Tintin in Tibet

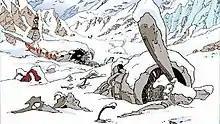
Panel from "Tintin in Tibet", depicting the plane wreckage. When Air India objected to having their plane pictured in a crash, Hergé changed the logo to the fictional Sari-Airways.

Studios Hergé serialised "Tintin in Tibet" weekly from September 1958 to November 1959, two pages per week, in "Tintin" magazine. Because of his desire for accuracy, Hergé added the logo of Air India to the airliner crash debris. A representative of Air India complained to Hergé about the adverse publicity the airline might suffer, arguing: "It's scandalous, none of our aircraft has ever crashed; you have done us a considerable wrong". Air India had cooperated with Hergé, aiding his research by providing him reading material, contemporary photographs, and film footage of India and Nepal, particularly Delhi and Kathmandu. While the crashed aircraft's tail number remained "VT", the country code for Indian aircraft, Hergé agreed to change the airline logo in the published edition to the fictional Sari-Airways, dryly noting that there were so many Indian airlines it was possible that there really was a Sari-Airways.